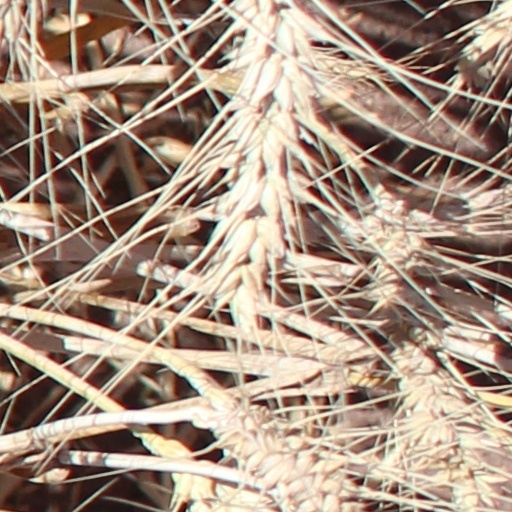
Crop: wheat